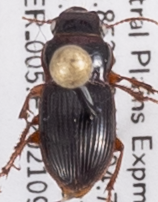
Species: Cratacanthus dubius
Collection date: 2021-09-01
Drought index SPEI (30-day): -1.166
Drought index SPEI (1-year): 0.17
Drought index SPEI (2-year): -0.51